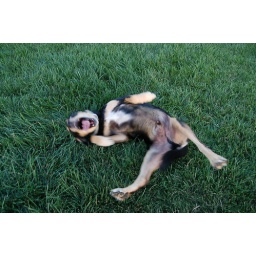
Phoenix always liked to roll around in the grass while growling. It was so cute :)